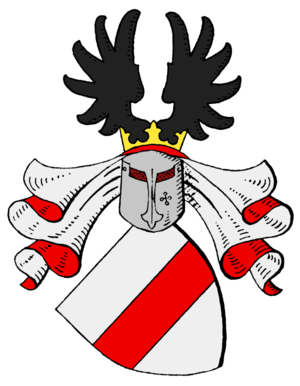
Manteuffel
Våben for slægten Manteuffel
Manteuffel er en pommersk uradelsslægt.